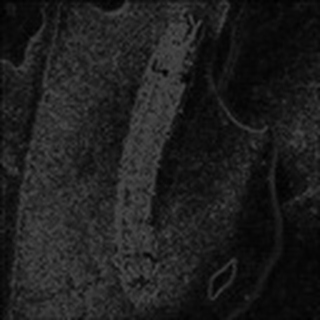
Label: cotton_army_worm